Visa requirements for Cypriot citizens

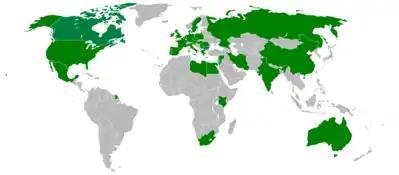
Diplomatic missions of Cyprus

When in a non-EU country where there is no Cypriot embassy, Cypriot citizens as EU citizens have the right to get consular protection from the embassy of any other EU country present in that country.